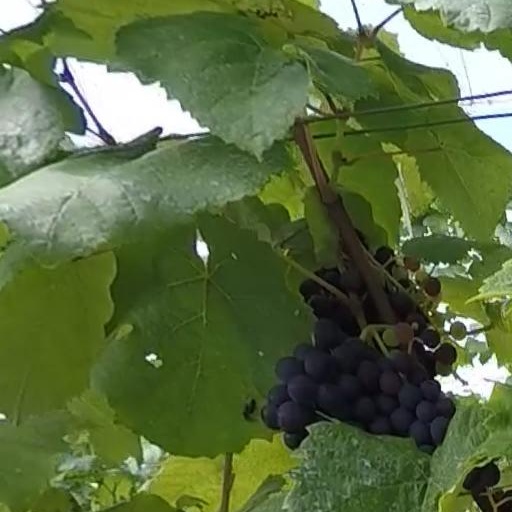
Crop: grape